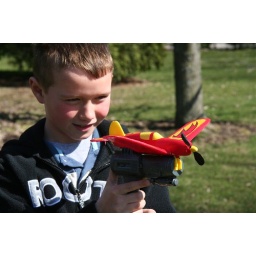
About 20 minutes after this photo, my brother lost the plane in the field behind out house. LOL.